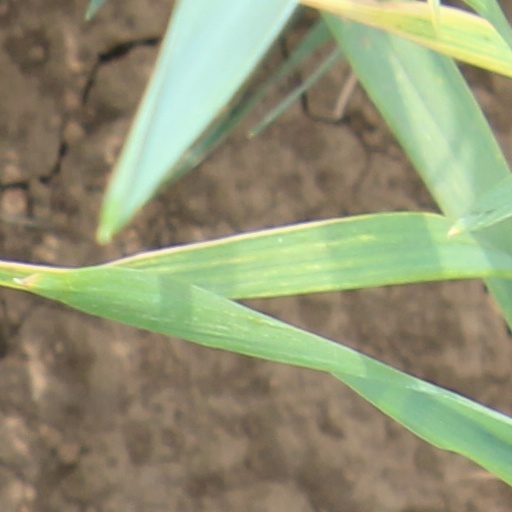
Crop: wheat